Maria Silva Cruz

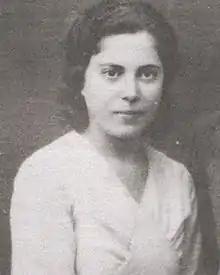
Maria Silva Cruz

Maria Silva Cruz (20 April 1915 – 23 August 1936) was an Andalusian anarchist and a hero of the Casas Viejas Uprising in Spain. She was also known as "La Libertaria."